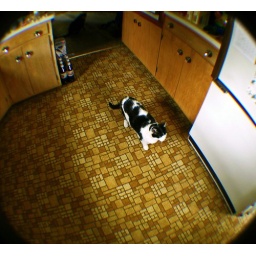
Cats in the kitchen (with a silver spoon)